Gary Sheffield

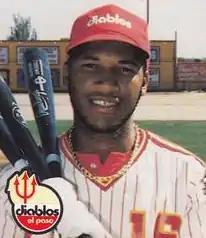
Sheffield in 1988

Sheffield was called up from the minors when rosters were expanded in September and made his major league debut on September 3, 1988. Still a teenager, he got off to a fast start, with his first career hit being a home run off Mark Langston, though Sheffield finished the season with a .238 batting average and four home runs in 24 games. After mediocre play and injuries that forced him to miss two months in the summer of 1989, Sheffield was moved to third base, replaced by Bill Spiers at shortstop. Sheffield said he was shocked by the move and criticized the team. He also said his race affected the reception from other players, management, and fans in Milwaukee. In his rookie season, he batted .247 with five home runs and 32 RBIs. In 1990, he worked under Don Baylor, who had been hired as their hitting coach. He finished the season batting .294, with 10 home runs. In his final season with the Brewers, he injured his wrist, thumb, and shoulder, playing in only 50 games.